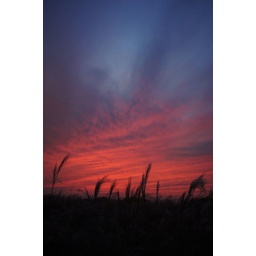
eulalia under the red sky